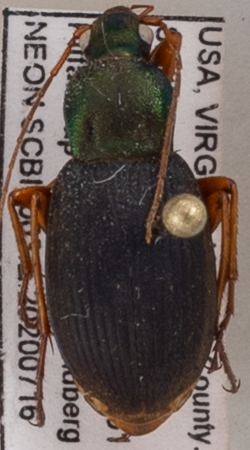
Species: Chlaenius aestivus
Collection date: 2020-07-16
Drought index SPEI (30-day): -1.658
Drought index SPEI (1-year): -0.86
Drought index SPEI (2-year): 1.69